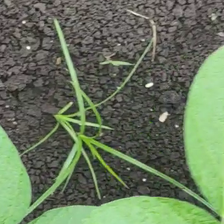
Weed species: Digitaria_SP_(Digitaria Sanguinalis )